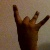
The image shows a hand gesture representing the number 8 in Indian Sign Language.